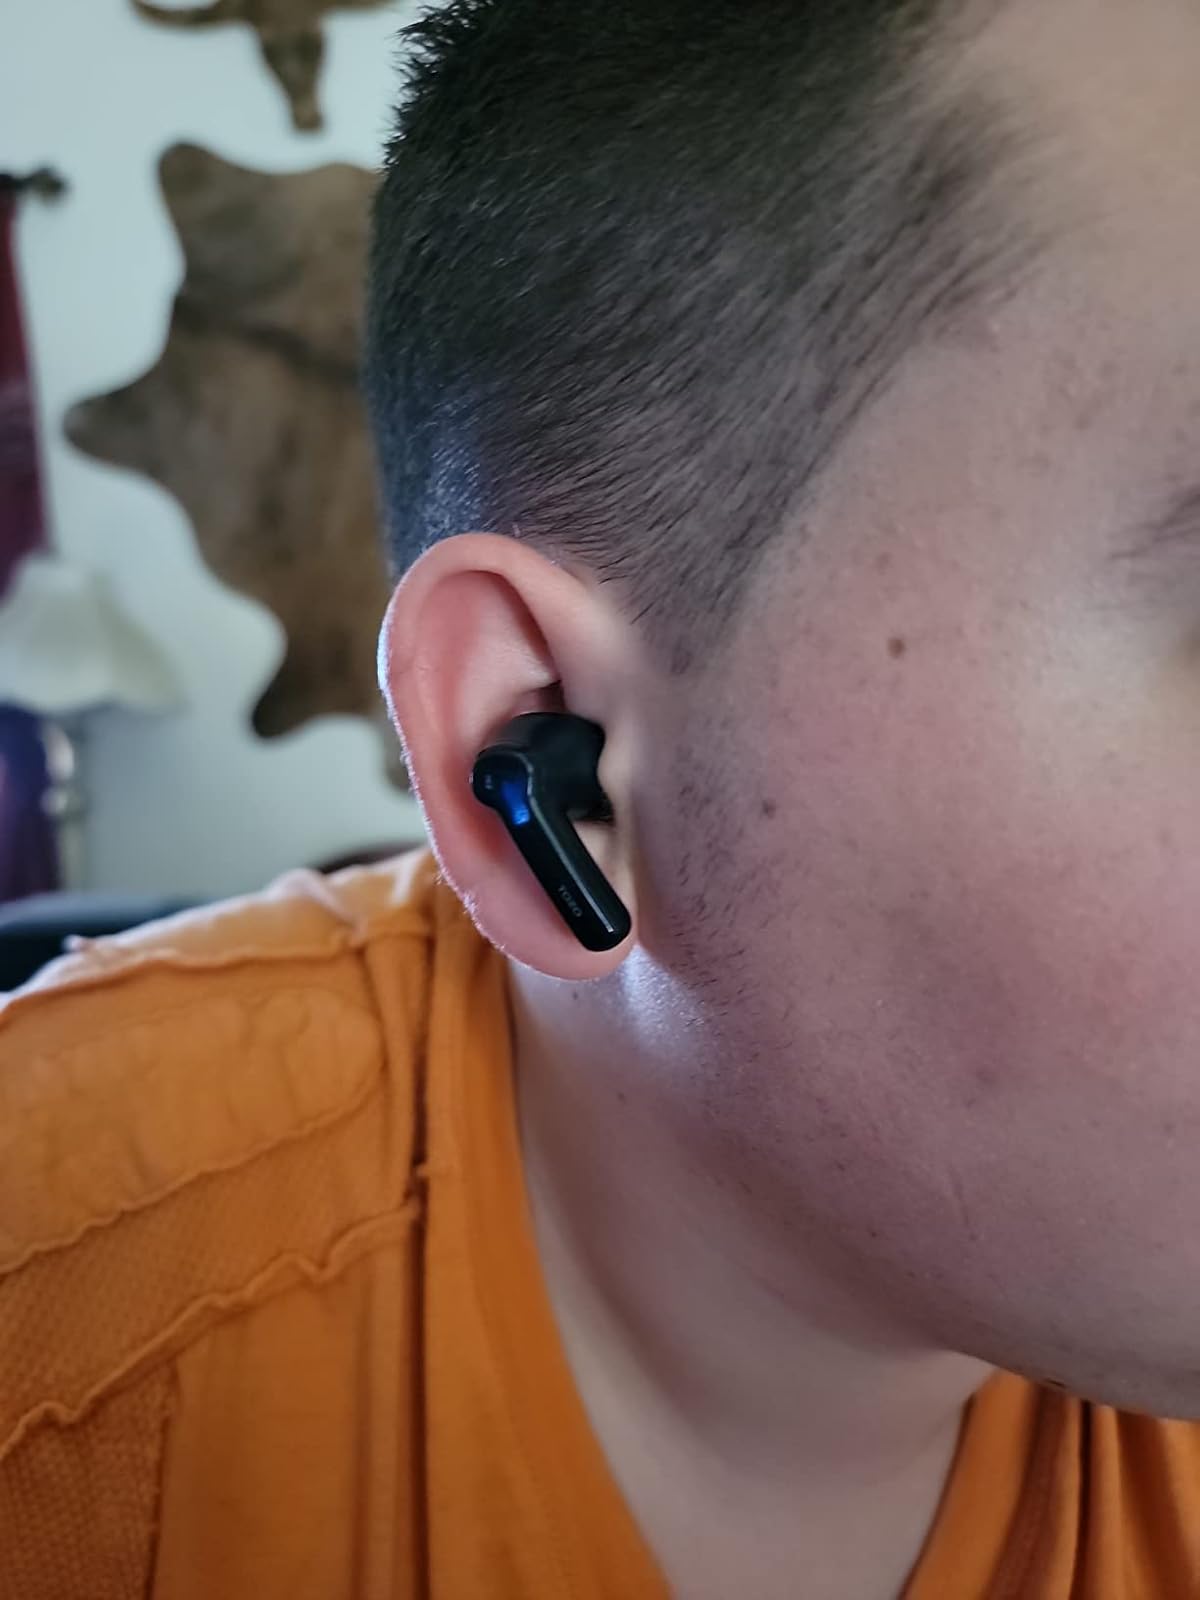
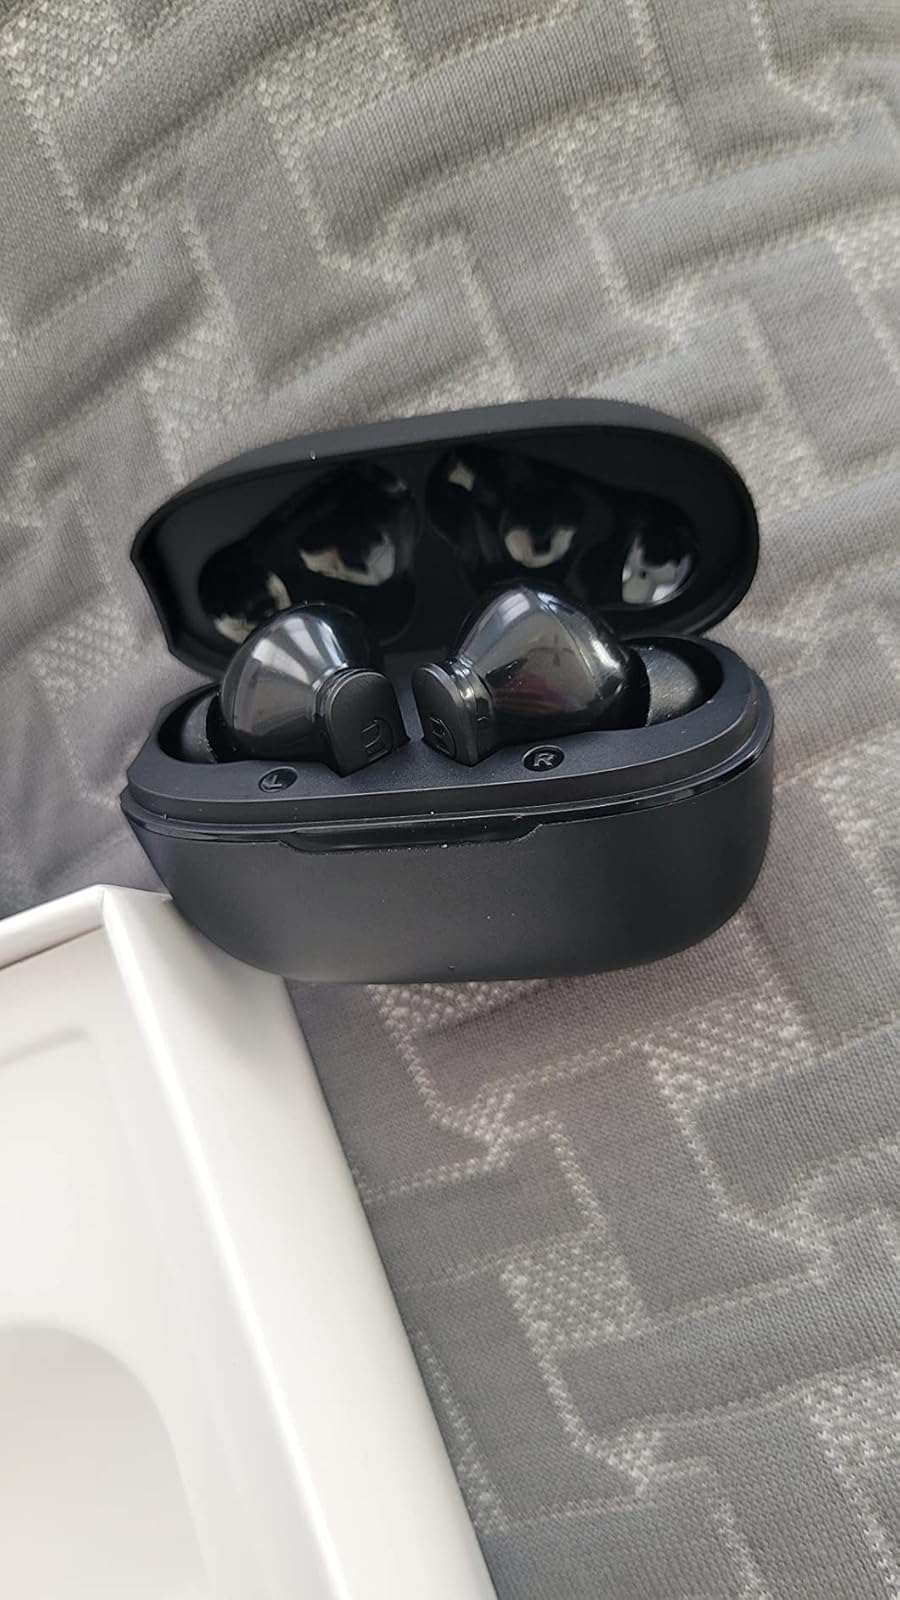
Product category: earbuds
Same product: no